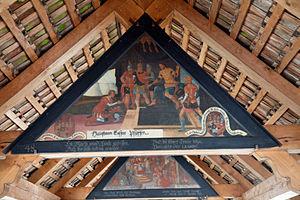
Hans Heinrich Wägmann est un peintre, dessinateur et cartographe suisse de la Renaissance.